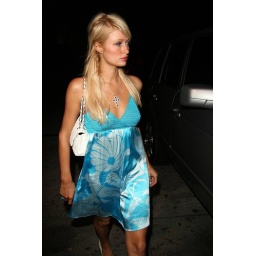
Paris Hilton in blue dress